I Ching divination

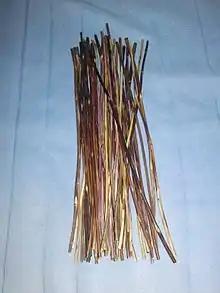
A bunch of 50 yarrow ("Achillea millefolium" subsp. "millefolium" var. "millefolium") stalks, used for "I Ching" divination.

Hexagrams may be generated by the manipulation of yarrow stalks. These are usually genuine "Achillea millefolium" stalks that have been cut and prepared for such purposes, or any form of wooden rod or sticks (the quality ranging from cheap hardwood to very expensive red sandalwood, "etc.") which are plain, lacquered, or varnished. When genuine "Achillea" is used, varieties local to the diviner are considered the best, as they would contain "qi" closer to, and more in tune with, the diviner, or they may come from a particularly spiritual or relevant place, such as on the grounds of a Confucian temple. When not in use, they are kept in a cloth or silk bag/pouch or a wooden case/box.